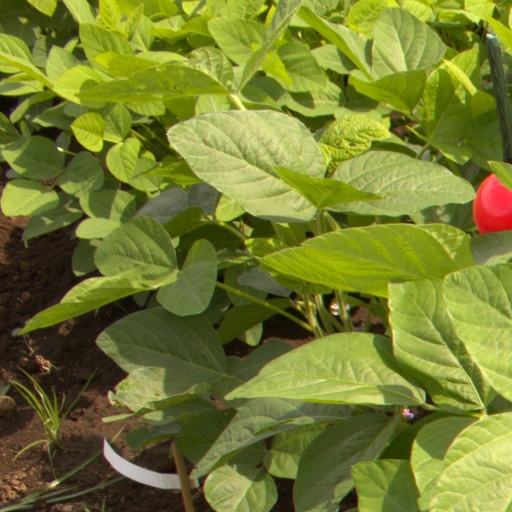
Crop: soybean